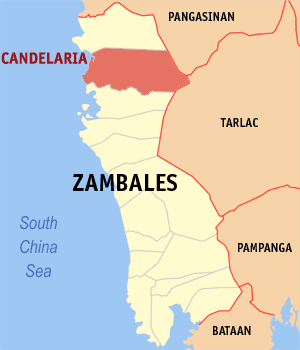
Candelaria est une ville de 3ᵉ classe située dans la province de Zambales aux Philippines. Selon le recensement de 2010 elle est peuplée de 25 020 habitants.